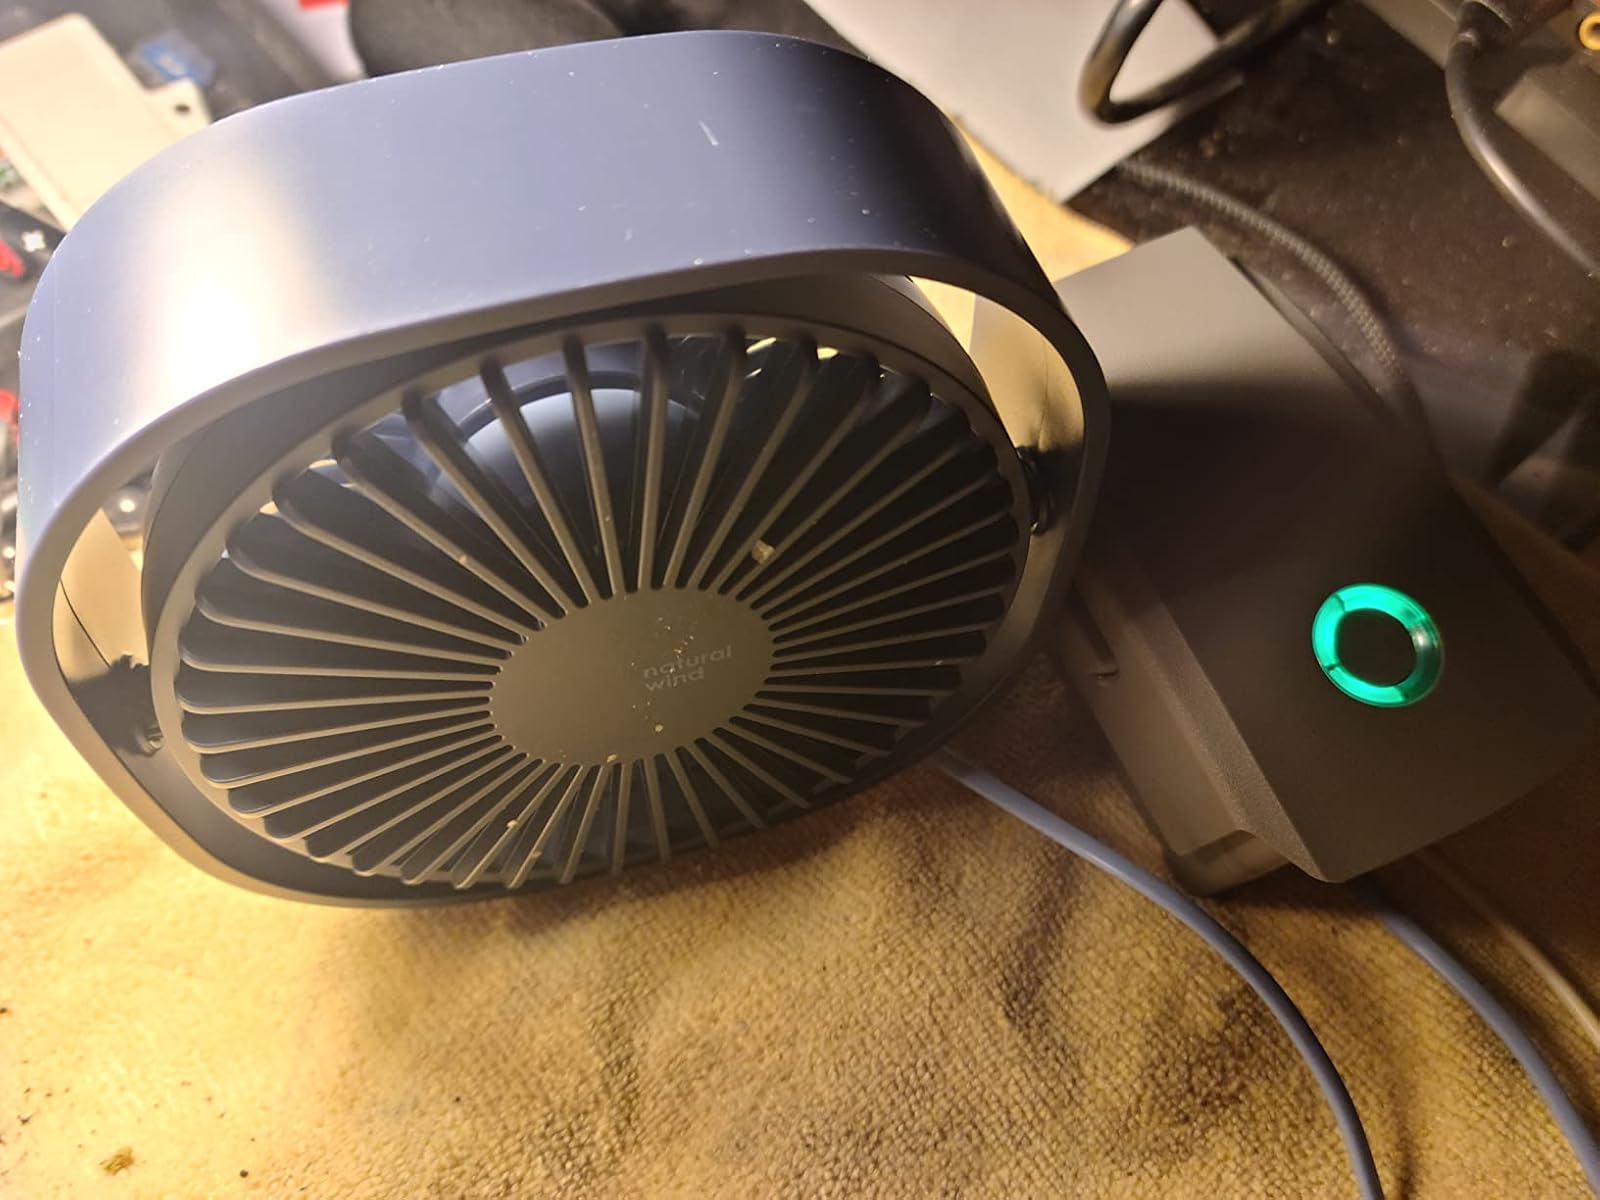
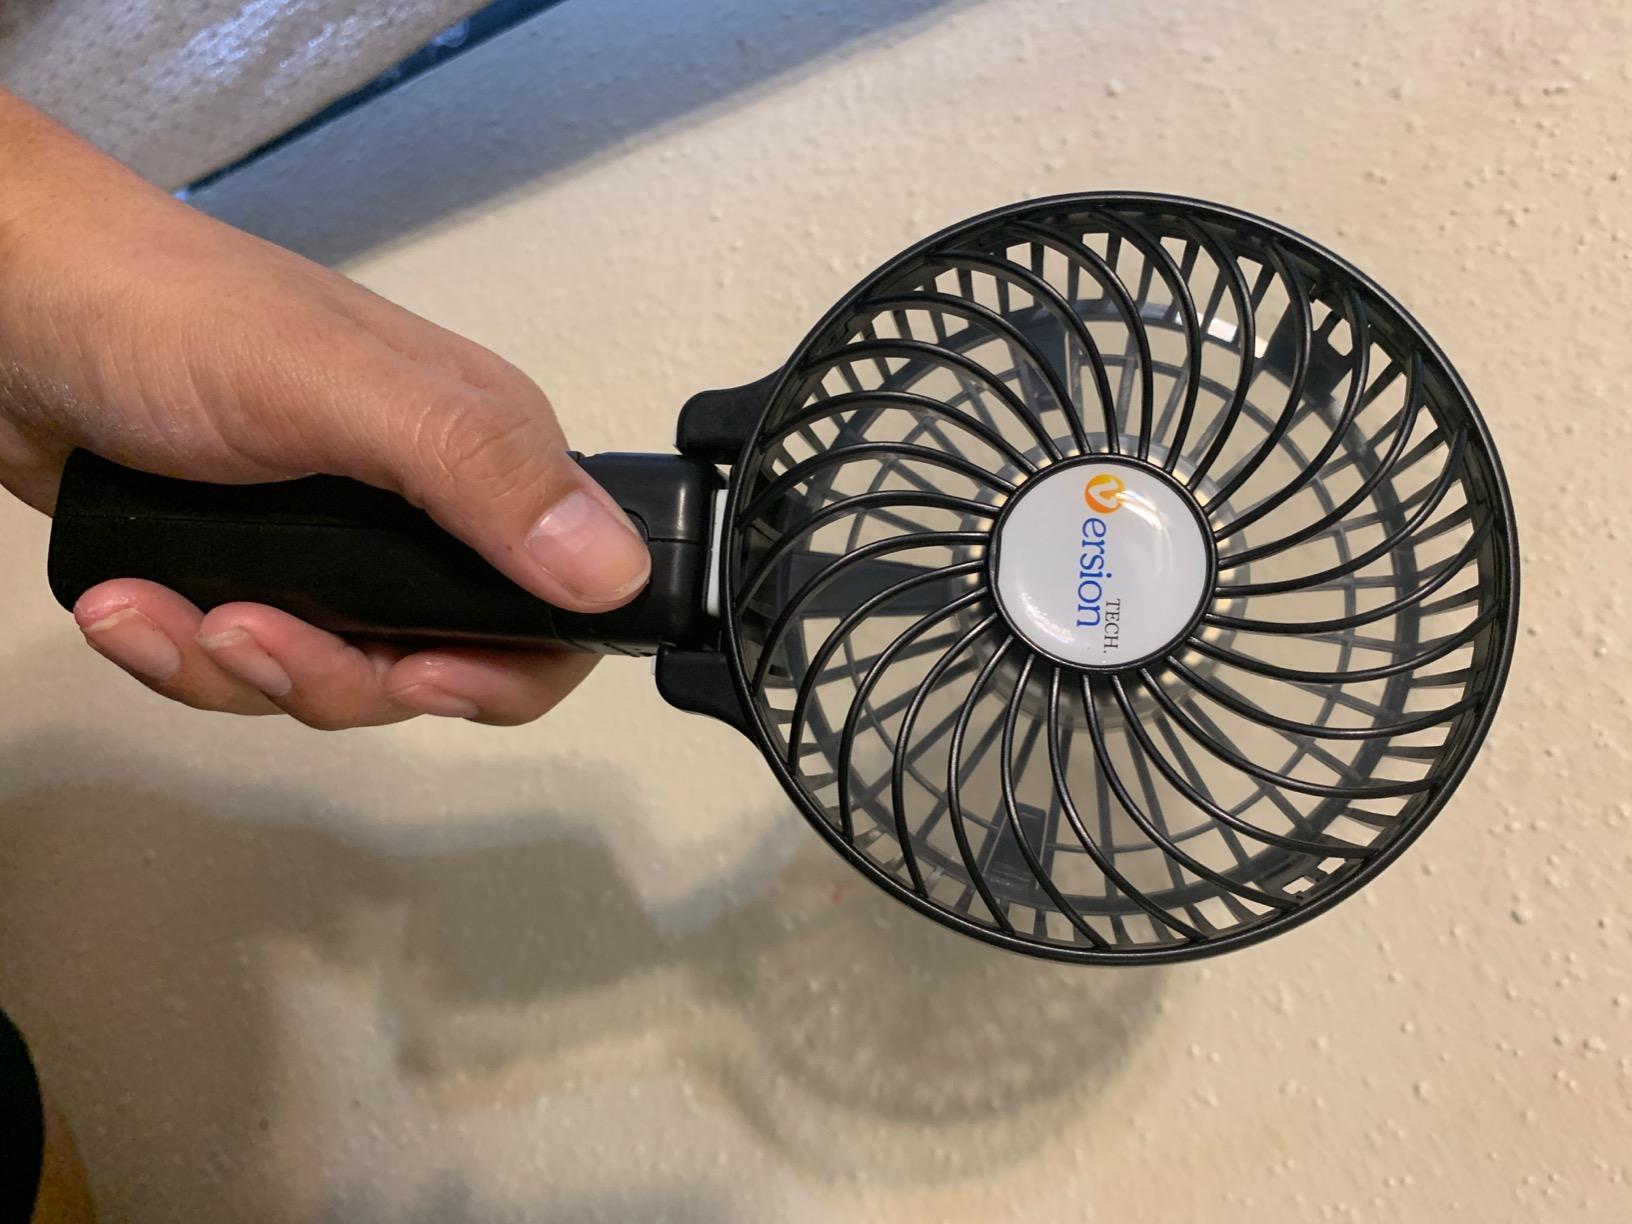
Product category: fan
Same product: no